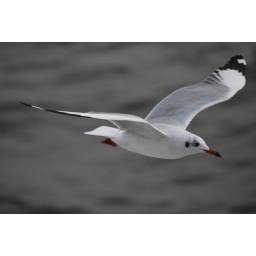
Sea gulls - flying so close to passengers in the boat - hoping for tit bits..what a photo op !!